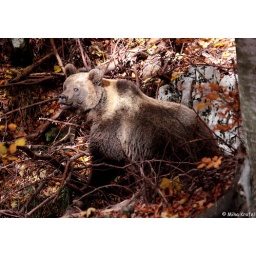
female European brown bear Ursus arctos in autumn beech forest in Dinaric Mts. Slovenia